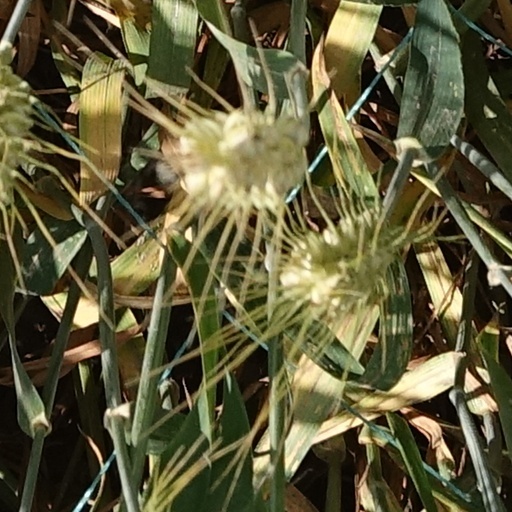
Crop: wheat